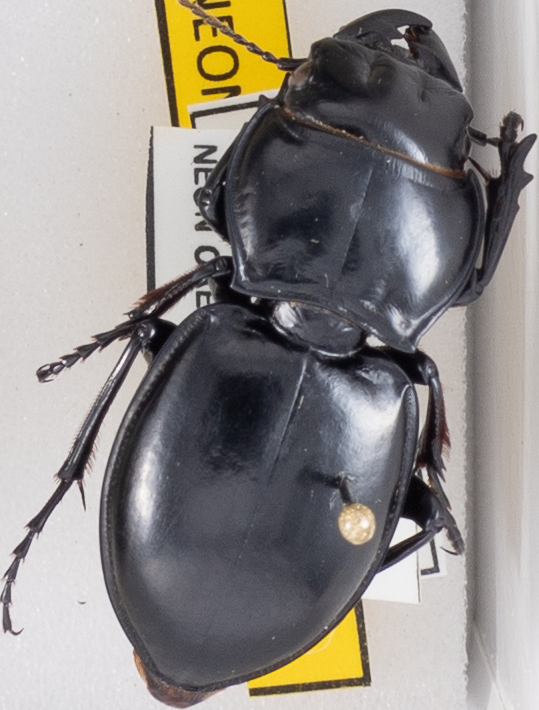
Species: Pasimachus californicus
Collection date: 2022-09-21
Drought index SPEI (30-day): -0.402
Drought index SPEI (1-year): -2.09
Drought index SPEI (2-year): -1.13